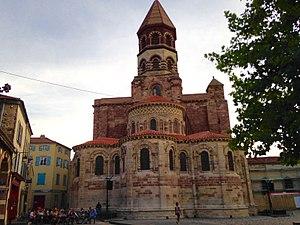
Restauration du chevet de Brioude
La basilique Saint-Julien est une basilique dite de style roman auvergnat située à Brioude, dans le département français de la Haute-Loire en région Auvergne-Rhône-Alpes. Classée en tant que monument historique en 1840, la basilique possède trois étoiles au Guide vert de Michelin depuis 2017.